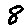
Label: 8